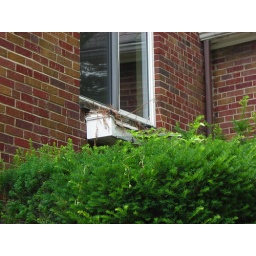
Ah, the nasty looking bushes out front, and the even nastier flower box under the living room window.